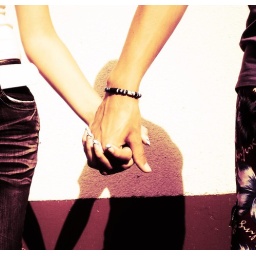
girl and boy in love . (: